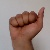
The image shows a hand gesture representing the letter 'A' in Indian Sign Language.